Argentina–France relations

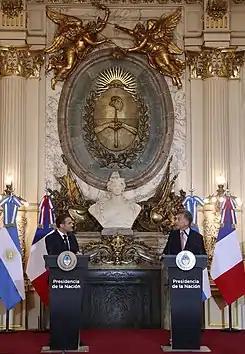
President Mauricio Macri and President Emmanuel Macron in Buenos Aires, 2018.

Foreign relations between Argentina and France, have existed nearly a century. Both states are members of the G-20.